Bernard de Vésins

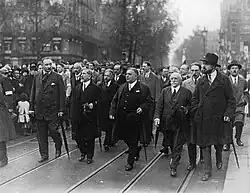
Les fêtes de Jeanne d'Arc, Paris, 1927. Front row left to right: Bernard de Vesins, Charles Maurras, Léon Daudet, Antoine Schwerer, Unidentified (with hat)

In the French legislative elections of 16 November 1919 Bernard de Vésins, president of the League, was defeated in the first district of Paris.